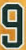
Number: 9